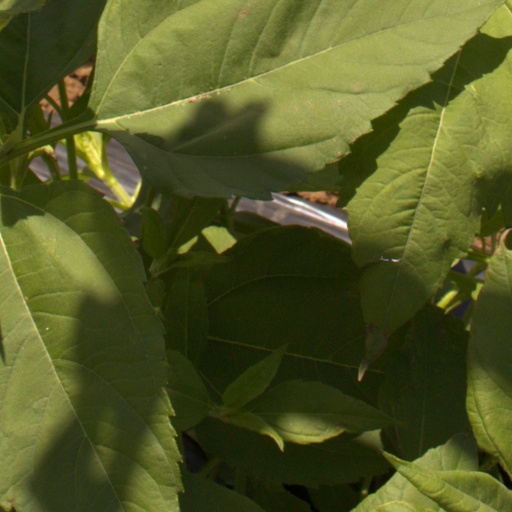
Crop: Jerusalem artichoke